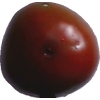
Label: tomato_maroon